Transport in Mysore

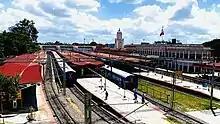
Mysore Railway Station Platforms

Mysore Junction railway station is one of the most important stations in the country. It is the headquarters of SWR Mysore Division. Other railway stations in the city are Chamarajapuram and Ashokapuram. The railway station in Naganahalli Village will be made as satellite railway station to Mysore.